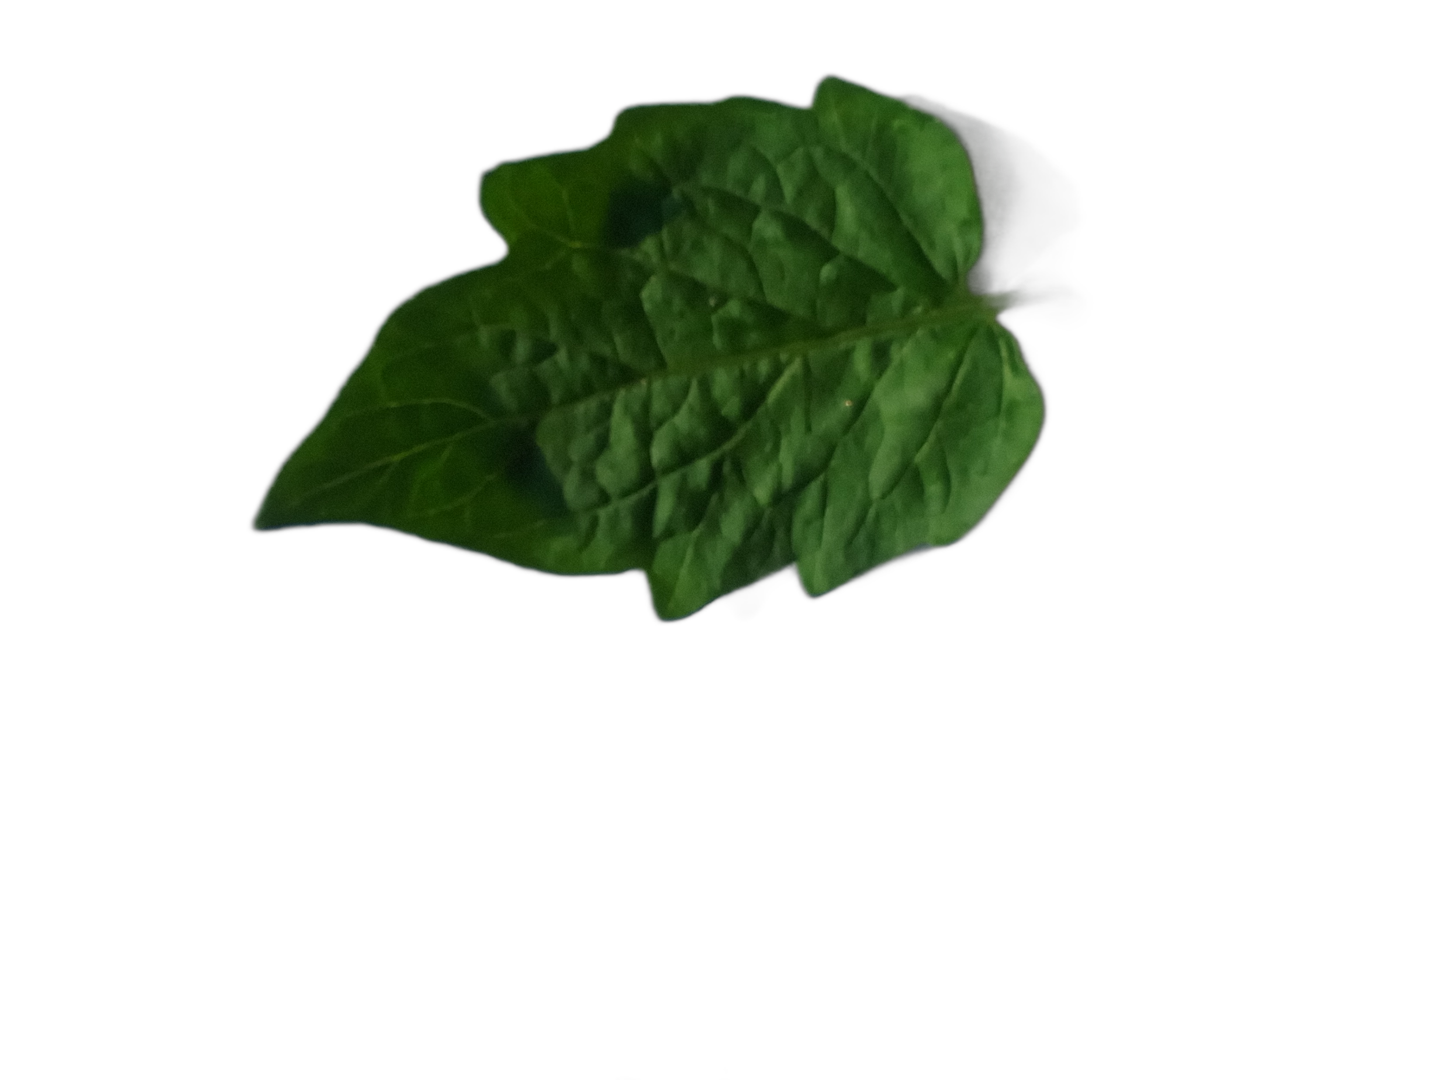
Crop: Tomato
Label: Healthy